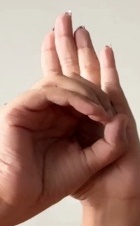
ASL sign: 0